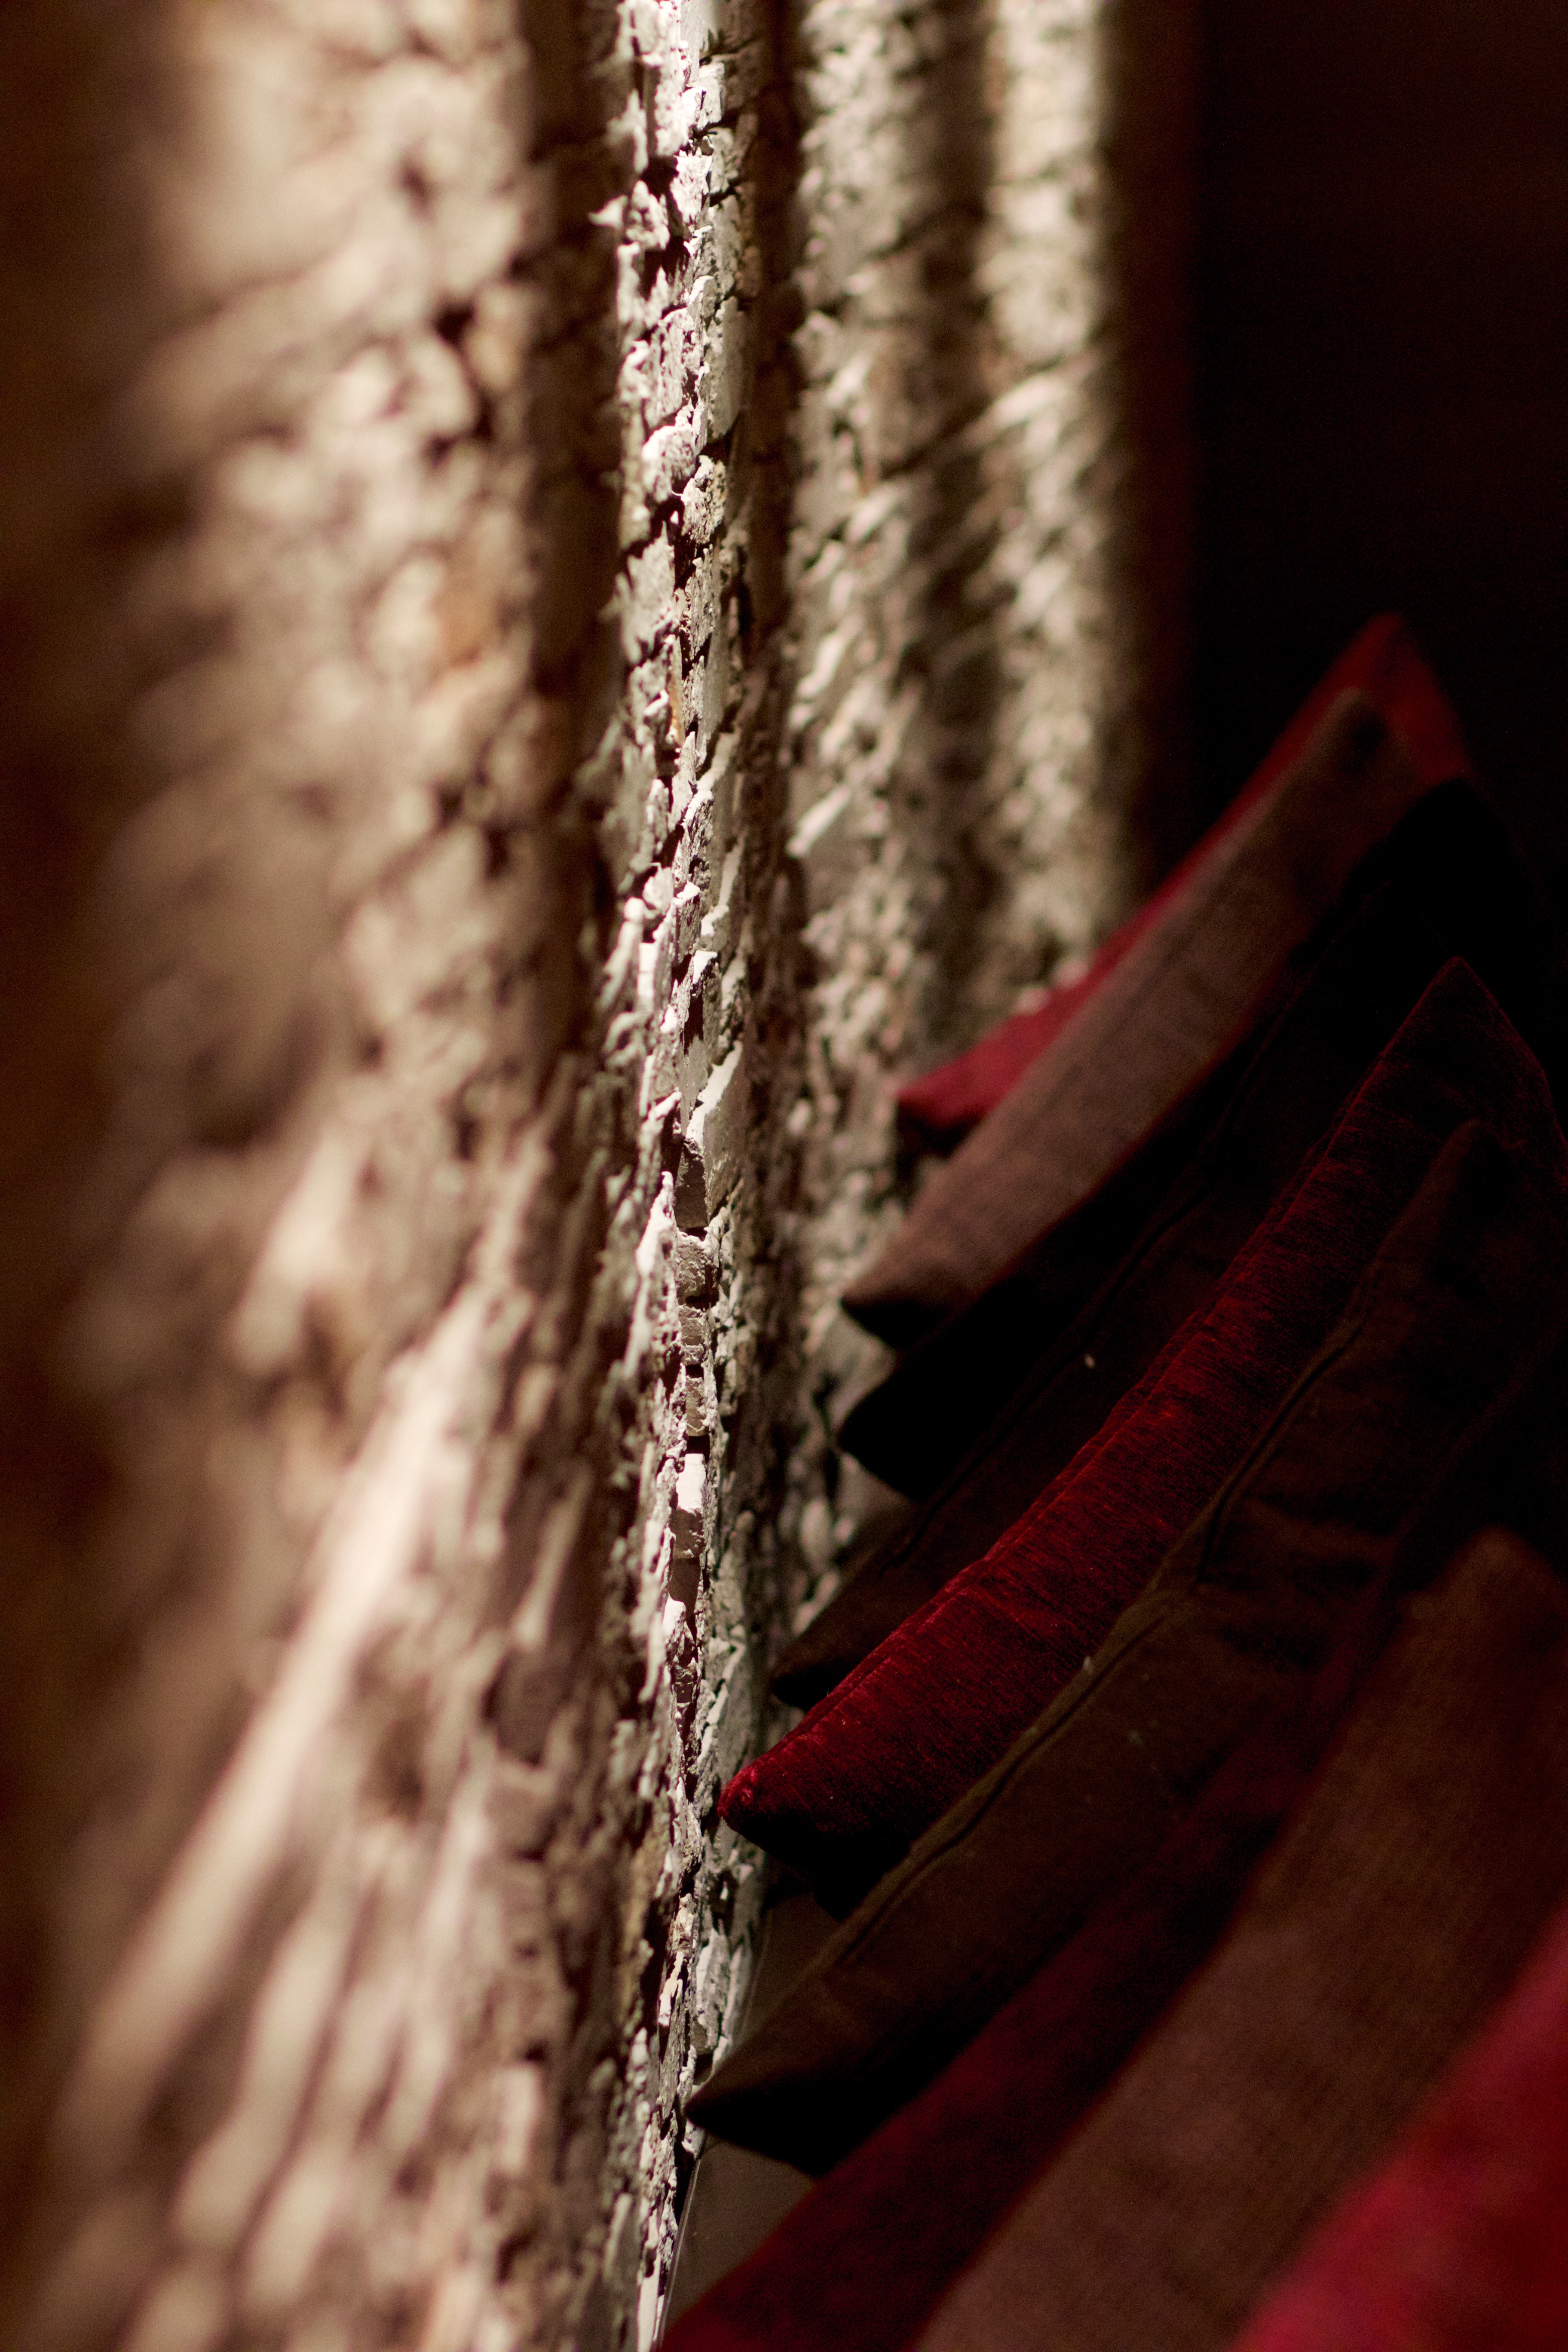
hand, light, wood, white, wall, pattern, red, color, shadow, brown, stone wall, black, pink, pillow, material, close up, textile, design, temple, image, shape, ambience, macro photography